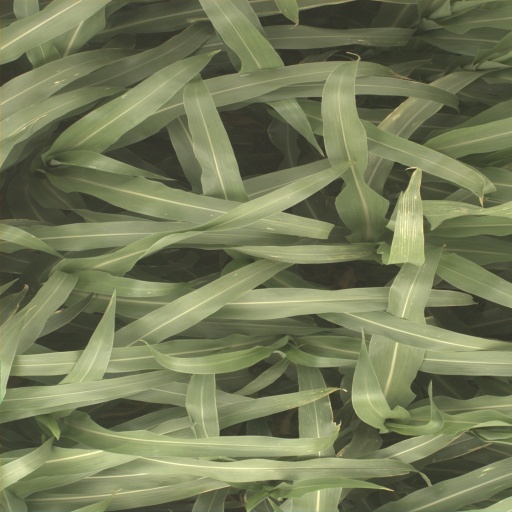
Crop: sorghum